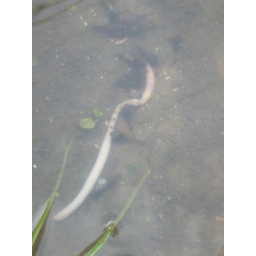
Tadpoles eating a drowned worm in the puddle on our sidewalk